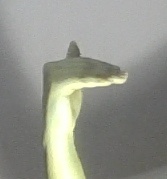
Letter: khaa